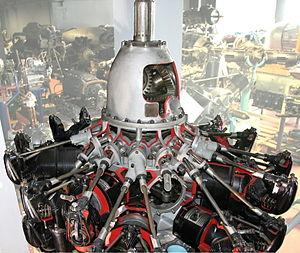
Gnome et Rhône 18L sectionné, Musée de l'Air et de l'Espace
Le Gnome et Rhône 18L est un moteur aéronautique à pistons refroidi par air, à 18 cylindres en double étoile, développé à partir du Gnome et Rhône 14K Mistral Major. Prévu pour de nombreux prototypes français de la fin des années 1930, il n’a jamais été construit en série.